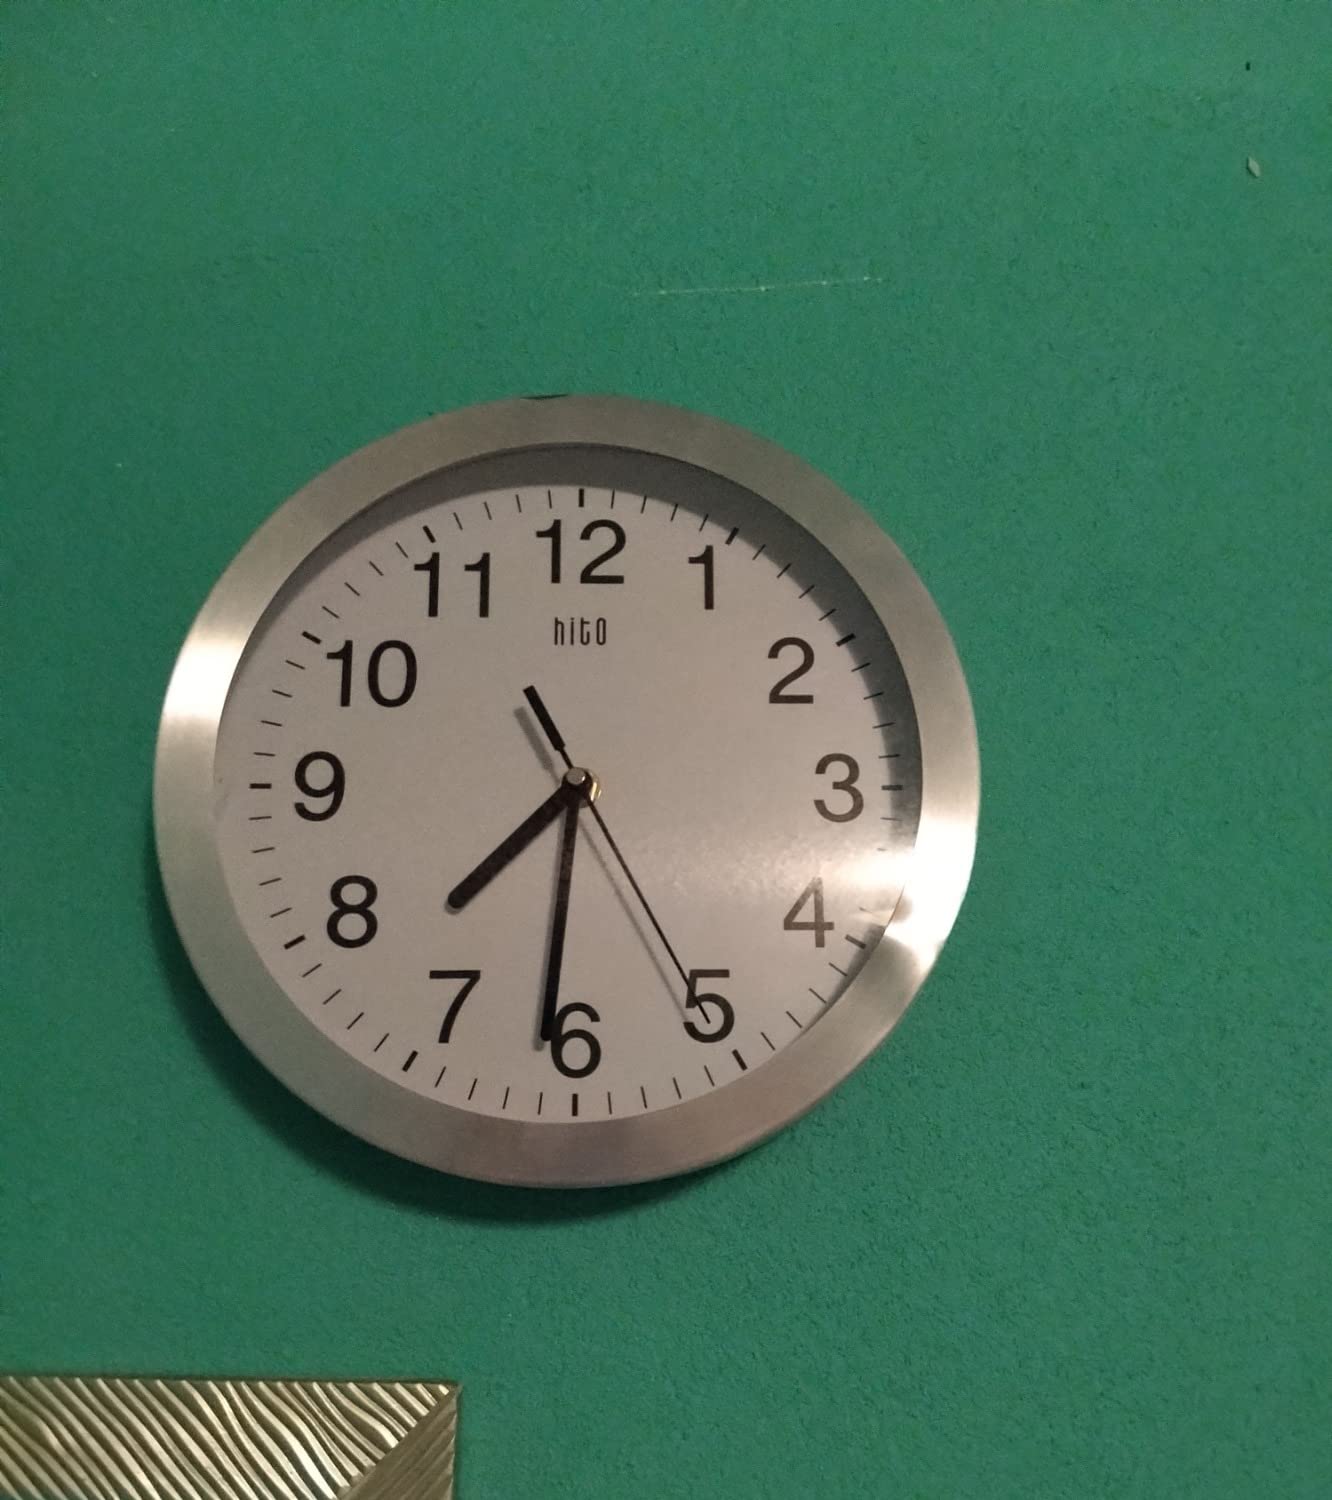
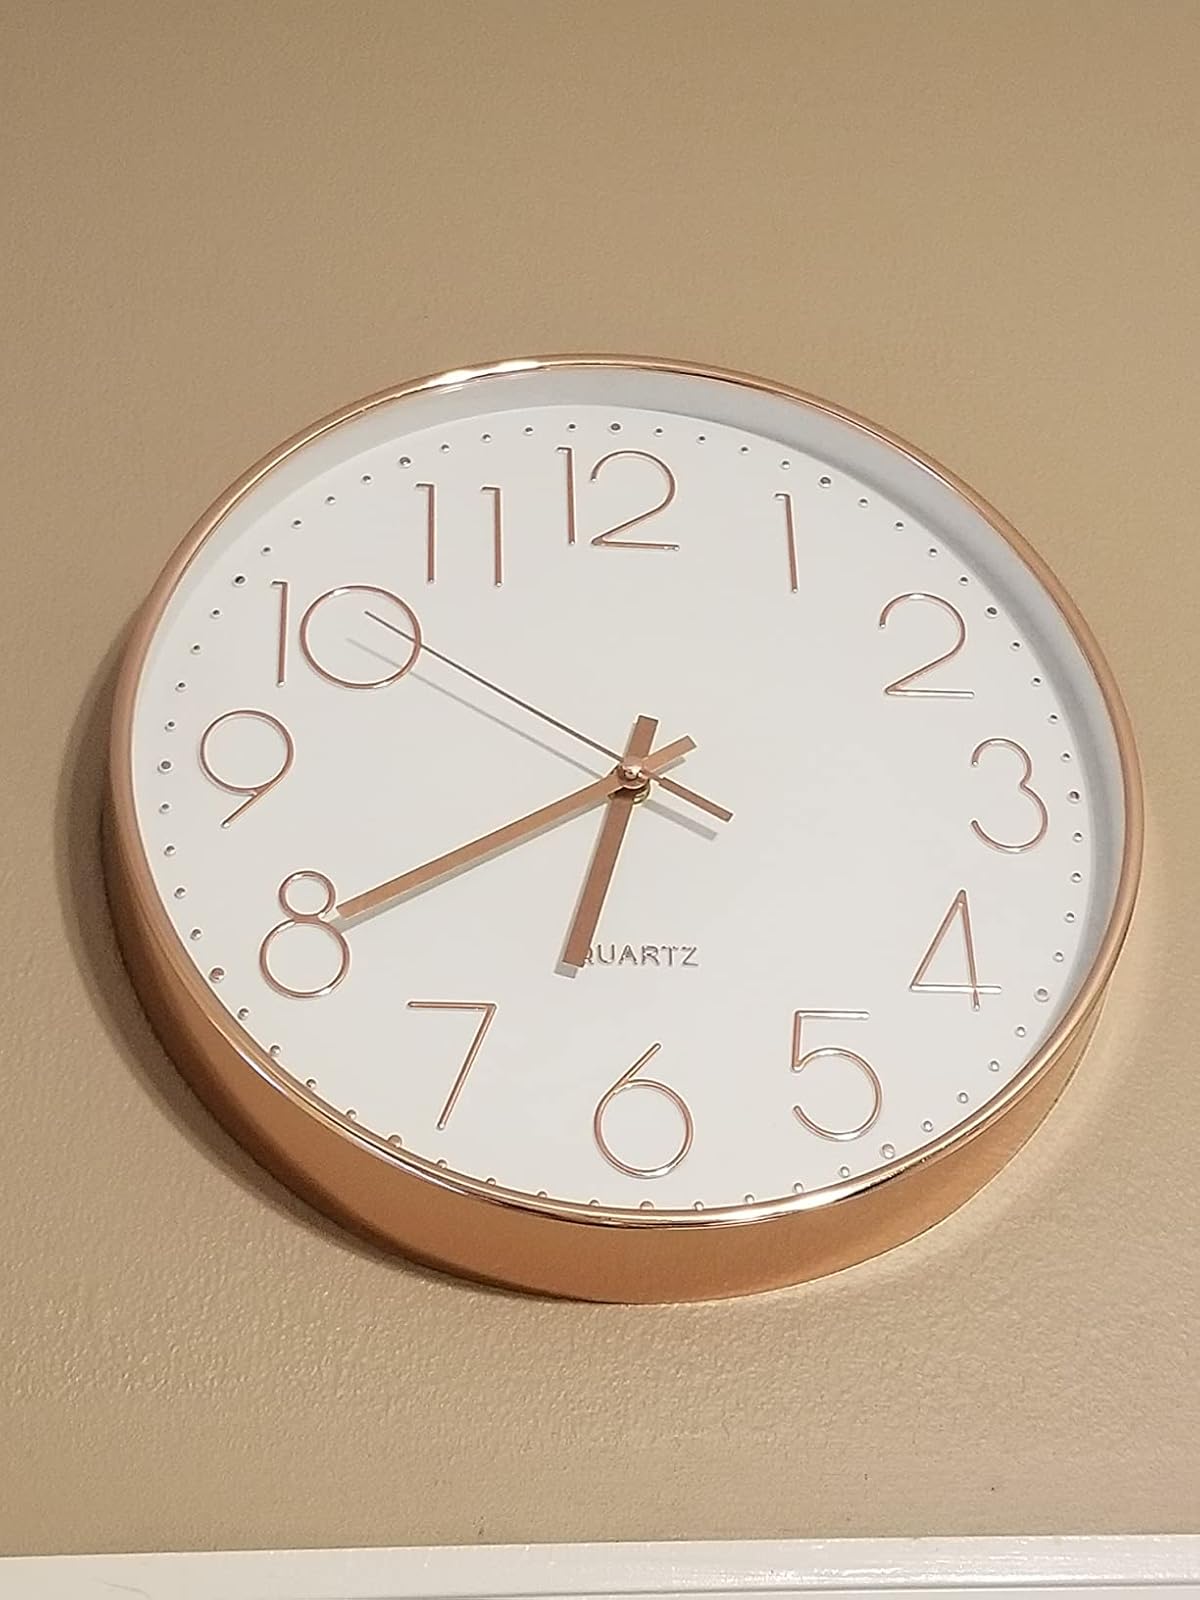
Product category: clock
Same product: no